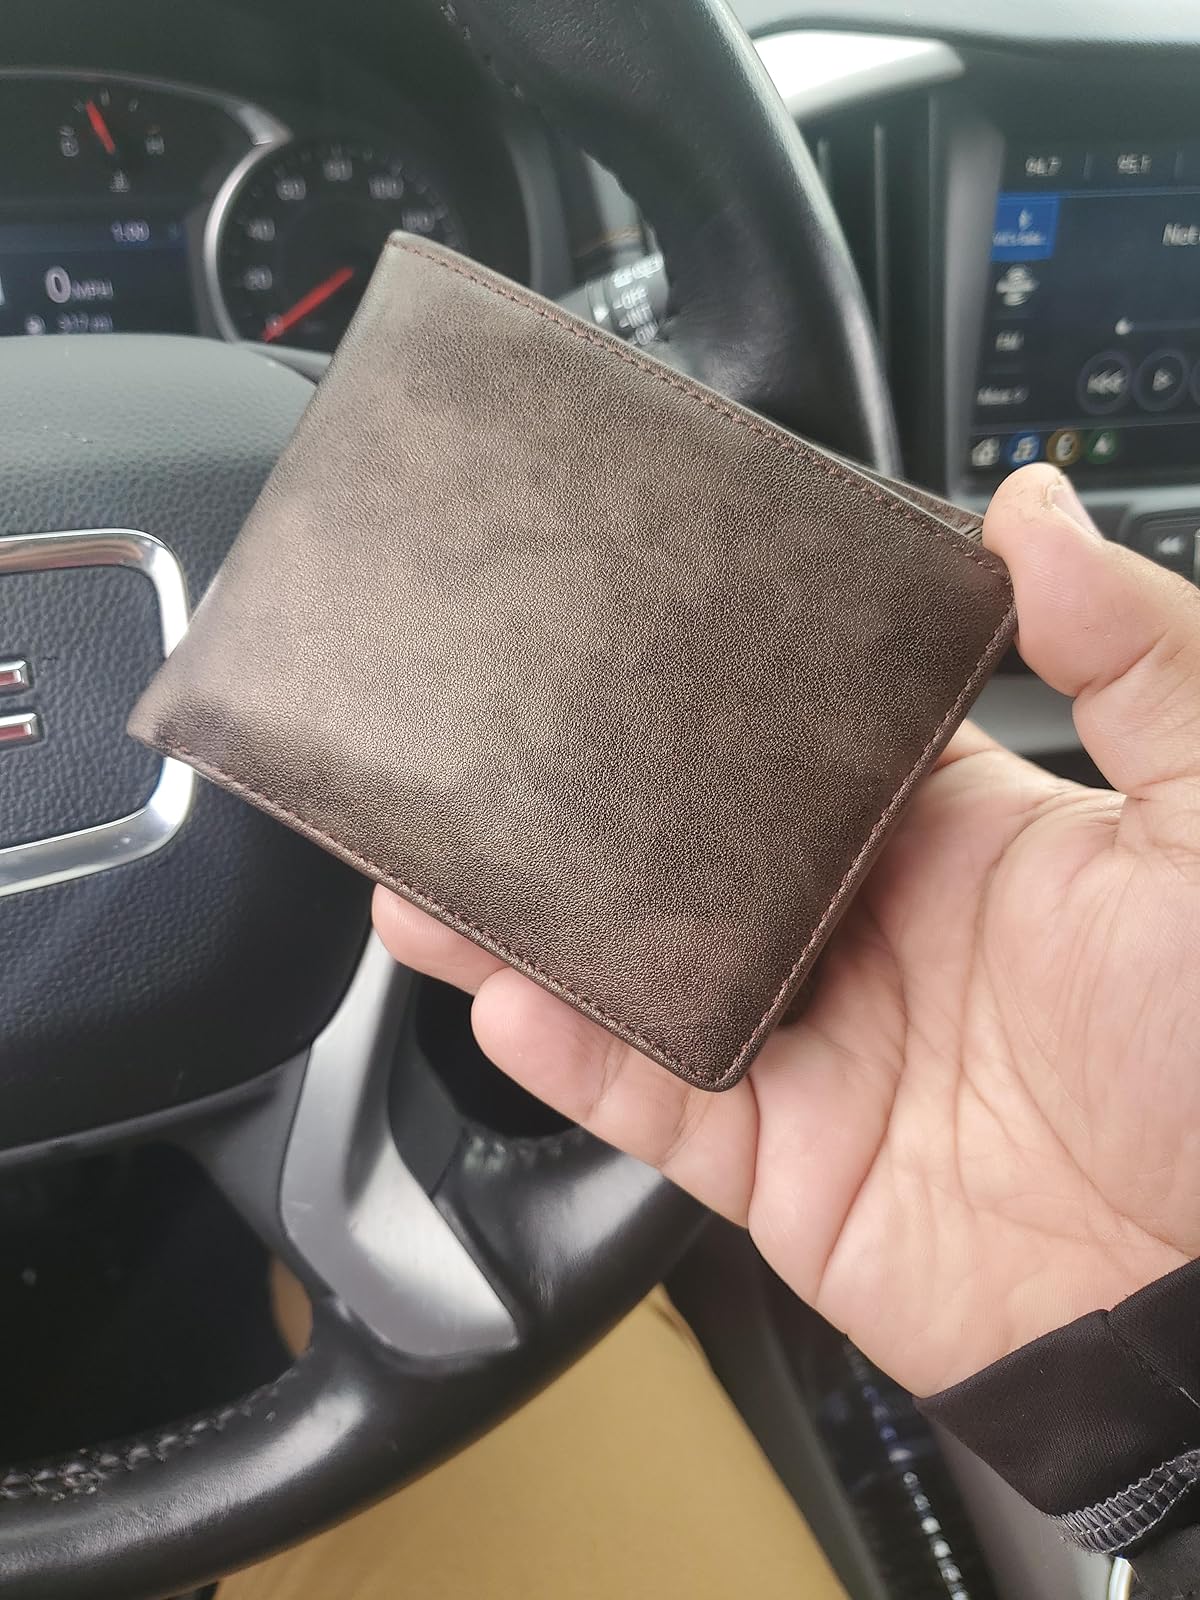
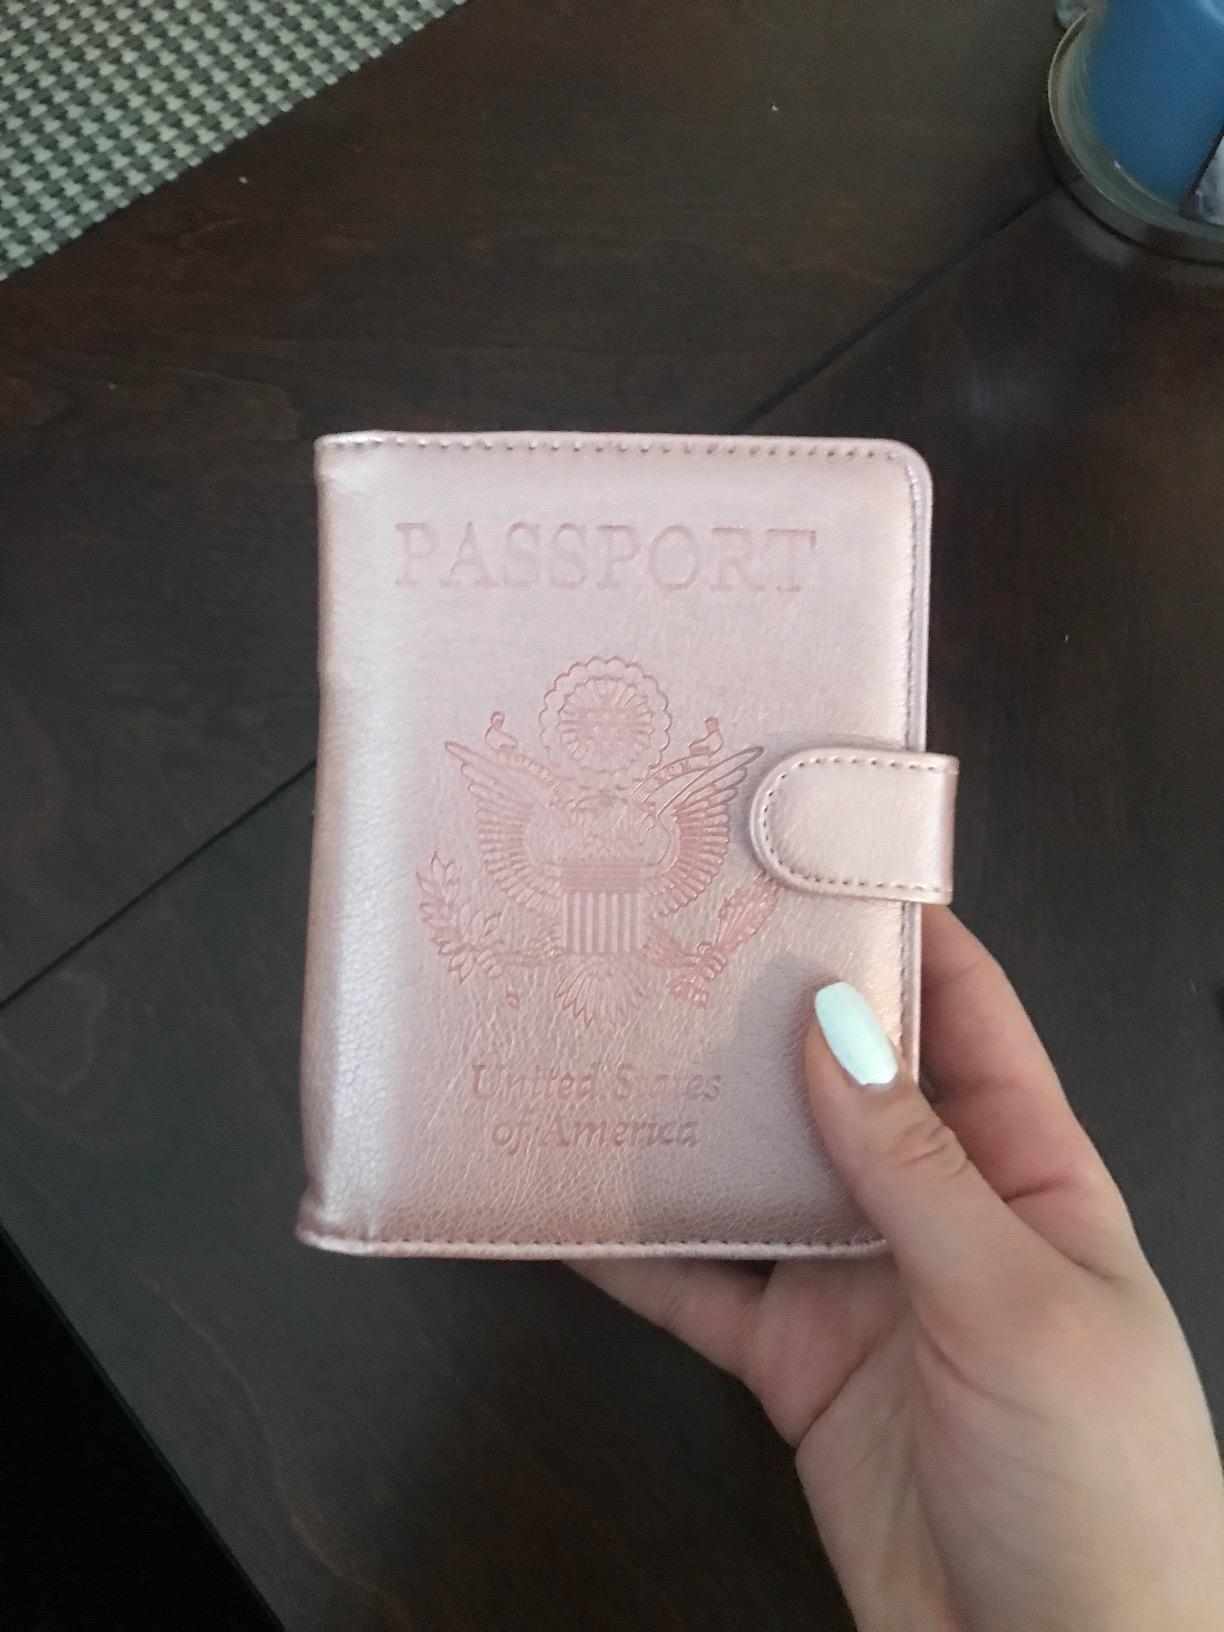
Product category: accessories_wallet
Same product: no